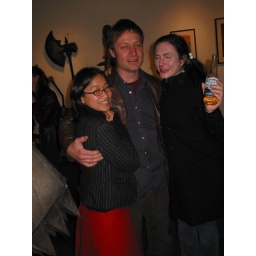
Charles luckily give the hot girl in the red skirt and Katie Whelan a large hug.